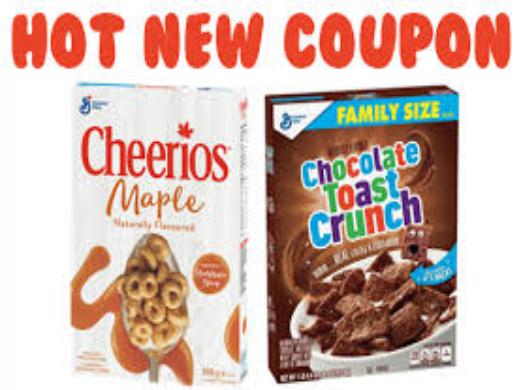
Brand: Chocolate Toast Crunch
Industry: Food